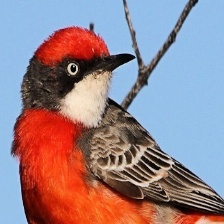
Species: CRIMSON CHAT
Scientific name: EPTHIANURA TRICOLOR